Romeo Santos

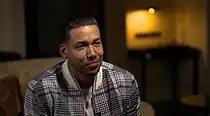
Romeo Santos in the UK

On February 10, 2017, he released the song "Héroe Favorito". It is the lead single for his third studio album "Golden". Santos partnered with Marvel Comics to design the art cover for the single. It debut at number 2 on the Billboard Hot Latin Songs chart and lasted 13 weeks on that position. It also debut at number 1 on the Billboard Latin Airplay Chart It also debut at number 1 Tropical Airplay chart and lasted 8 weeks on that position. The music video was released 4 days later on Valentine's Day 2018. It was shot in Los Angeles, California. It featured American actress Génesis Rodríguez, who voiced Honey Lemon in Disney's 2014 film "Big Hero 6".